Roberta Taylor

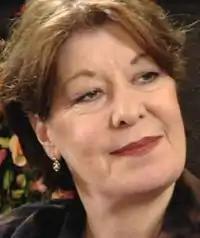
Taylor as Irene Raymond in "EastEnders"

Roberta Alexandra Mary Taylor (26 February 1948 – 6 July 2024) was an English actress and author. She was known for her roles of Irene Raymond in "EastEnders" (1997–2000) and Inspector Gina Gold in "The Bill" (2002–2008).